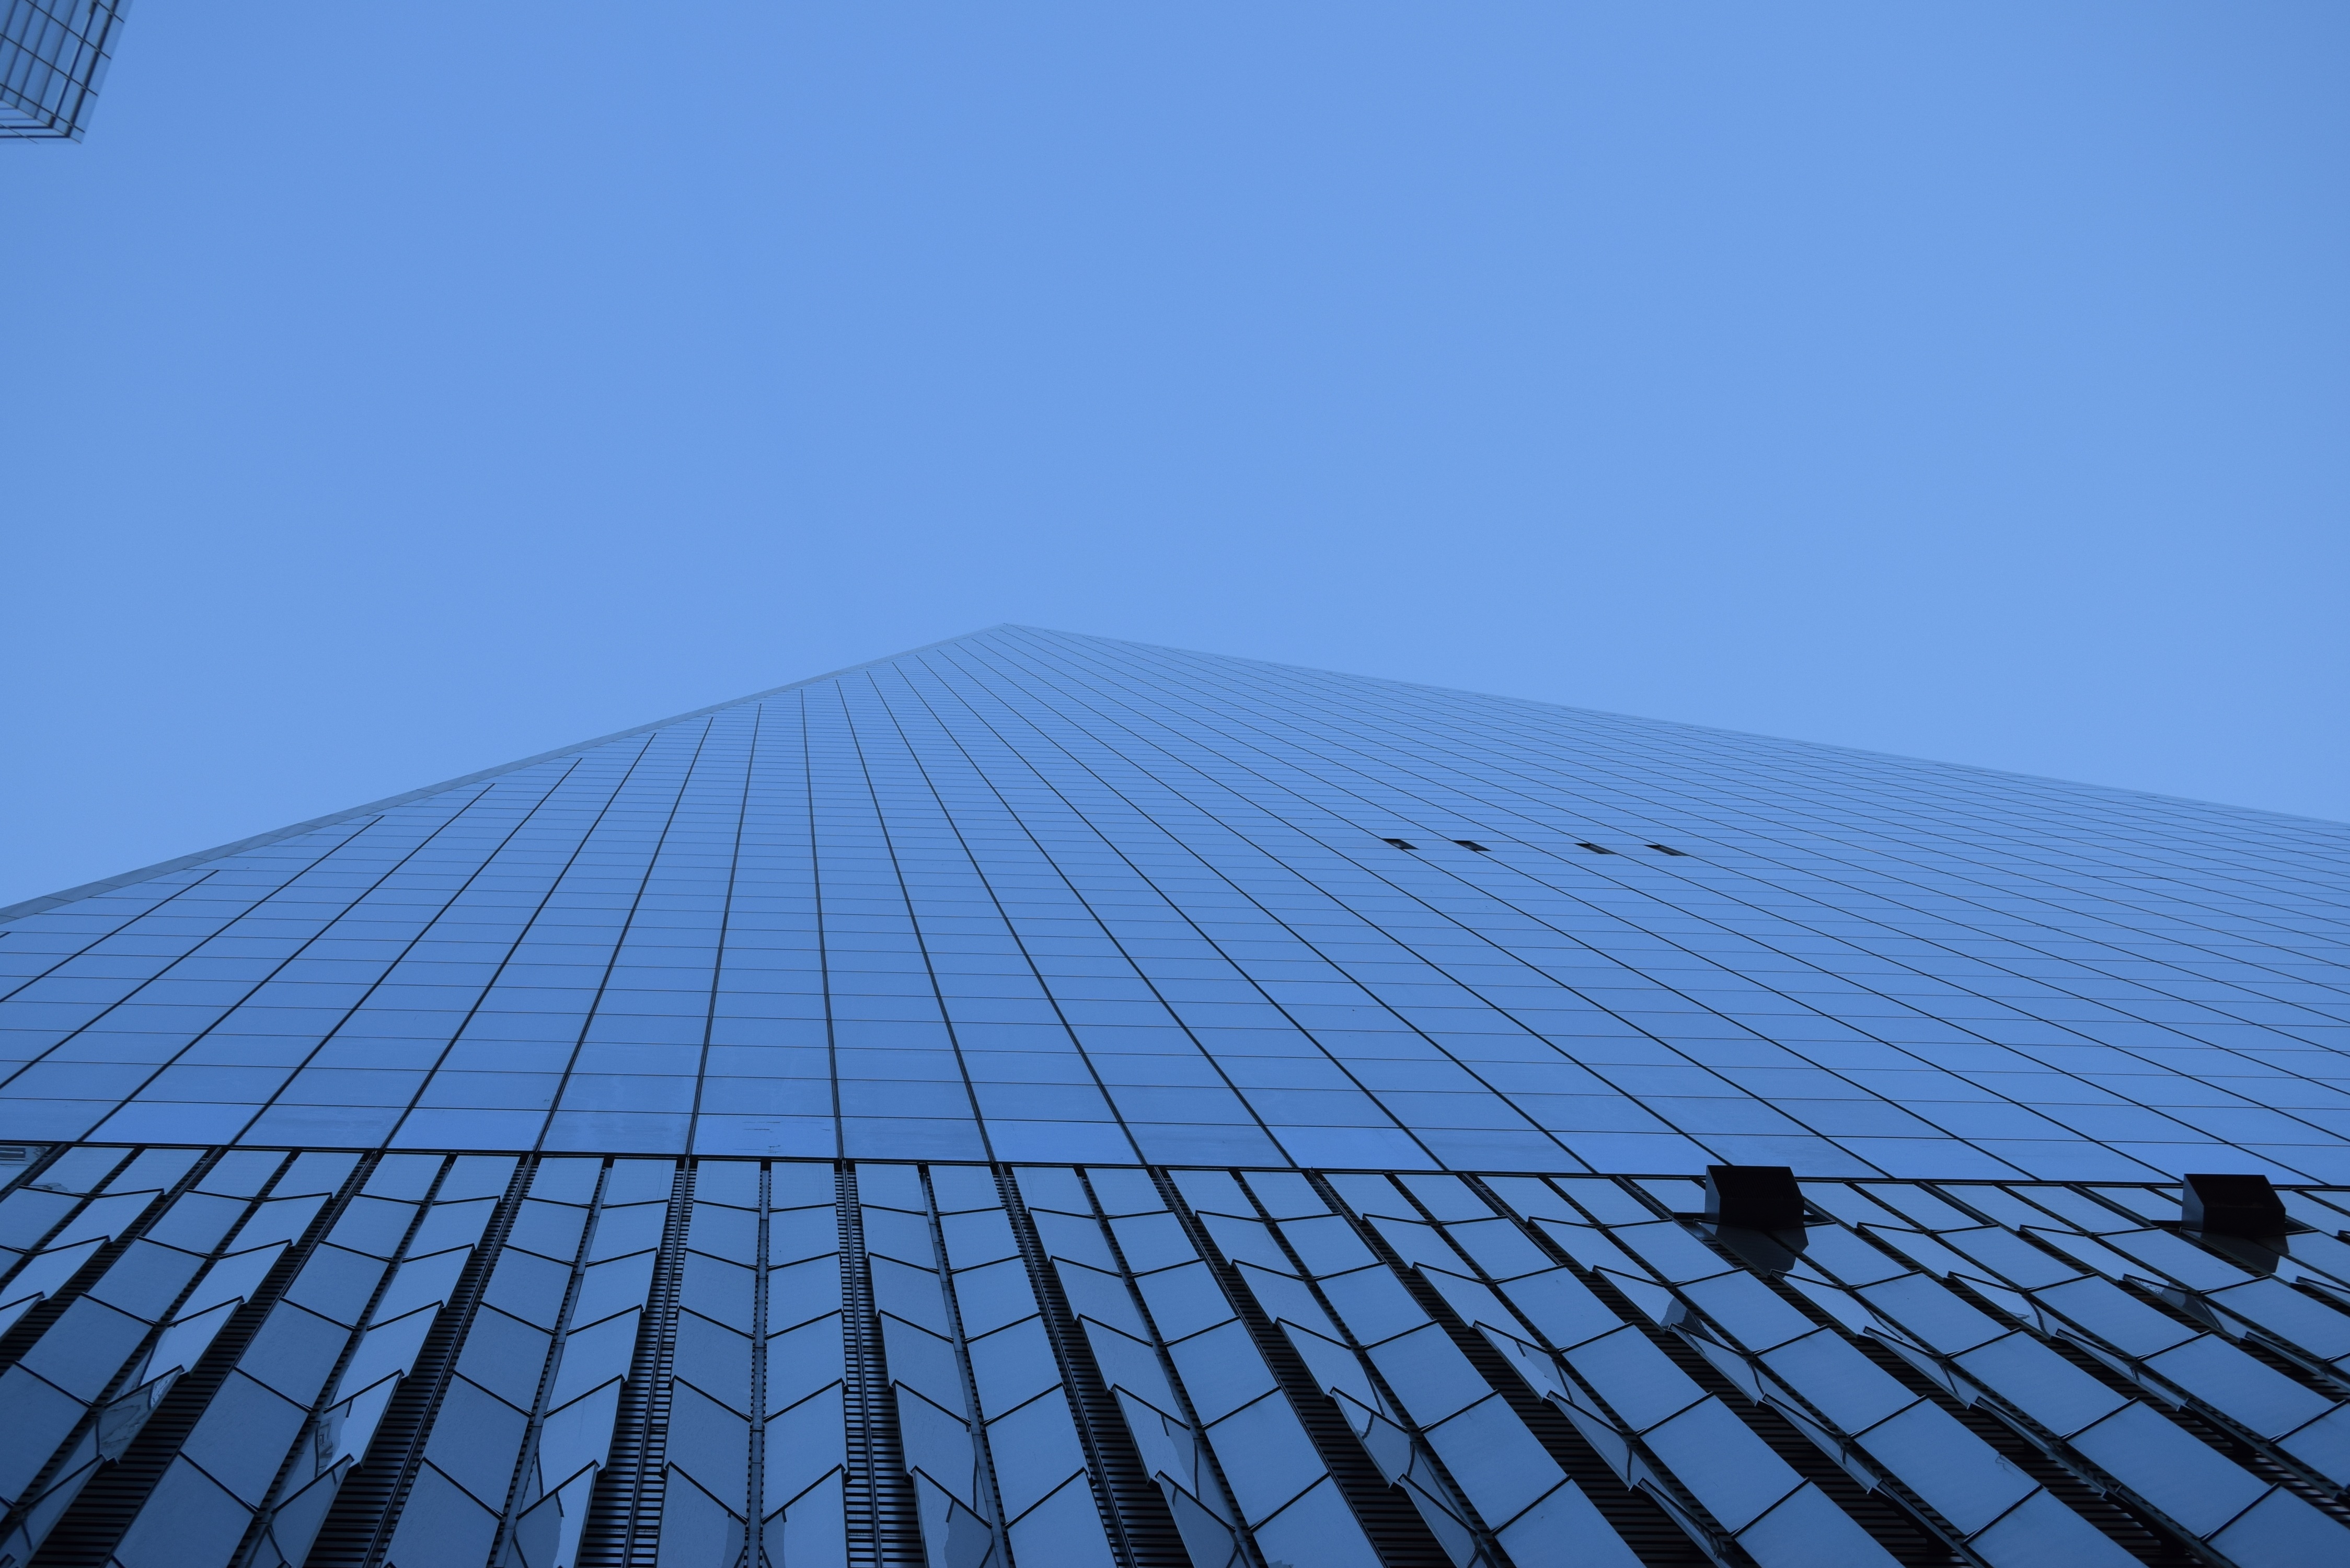
horizon, sky, technology, sunlight, roof, skyscraper, line, blue, energy, outdoor structure